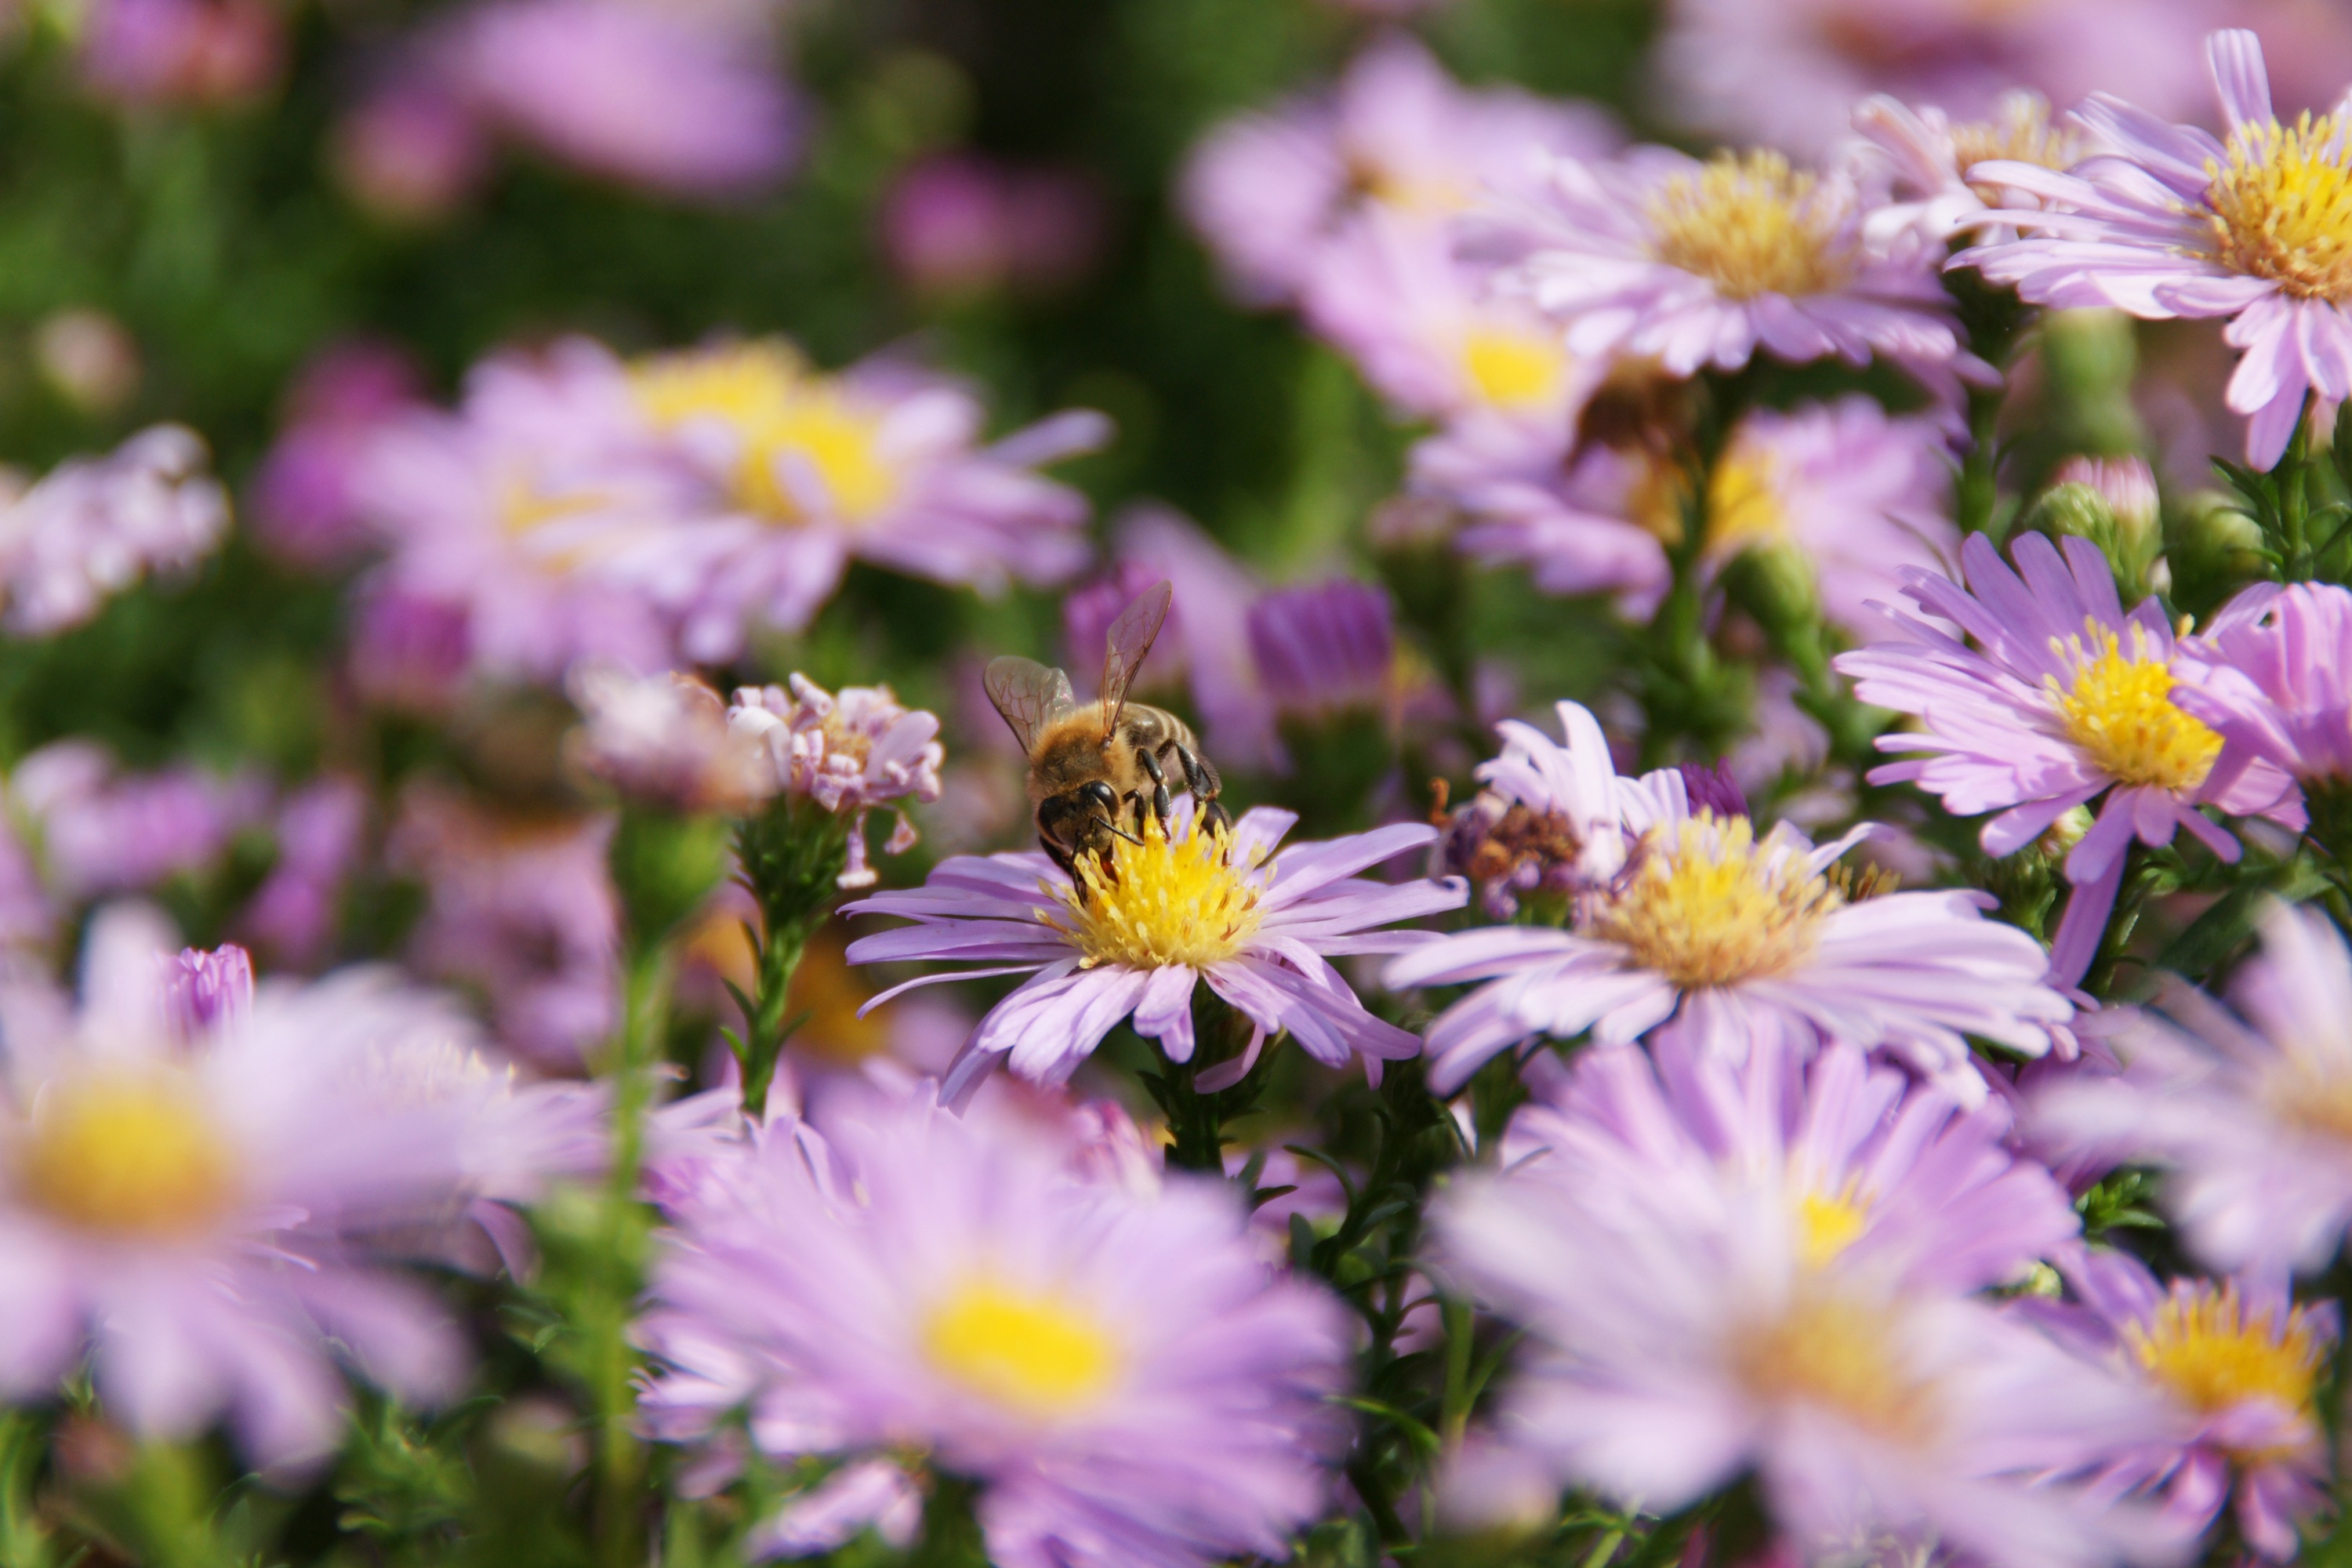
nature, blossom, plant, meadow, flower, petal, honey, summer, daisy, spring, green, insect, macro, botany, garden, flora, wildflower, aster, bee, macro photography, flowering plant, daisy family, annual plant, land plant, marguerite daisy